William Harwar Parker

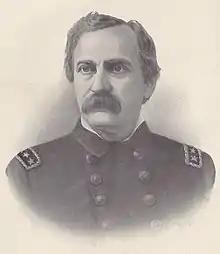
Captain William Harwar Parker, during the American Civil War, in the Confederate States Navy

William Harwar Parker (October 8, 1826 – December 30, 1896) was an officer in the United States Navy and later in the Confederate States Navy. His autobiography, entitled "Recollections of a Naval Officer 1841–1865", provides a unique insight into the United States Navy of the mid-19th century during an era when the Age of Sail was coming to an end and the advent of steam power and ironclads was beginning.